Chicago Sun-Times

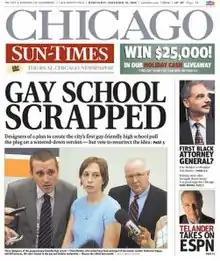
Front page on November 19, 2008

The Chicago Sun-Times is a daily nonprofit newspaper published in Chicago, Illinois, United States. Since 2022, it is the flagship paper of Chicago Public Media, and has long held the second largest circulation among Chicago newspapers, after the "Chicago Tribune".